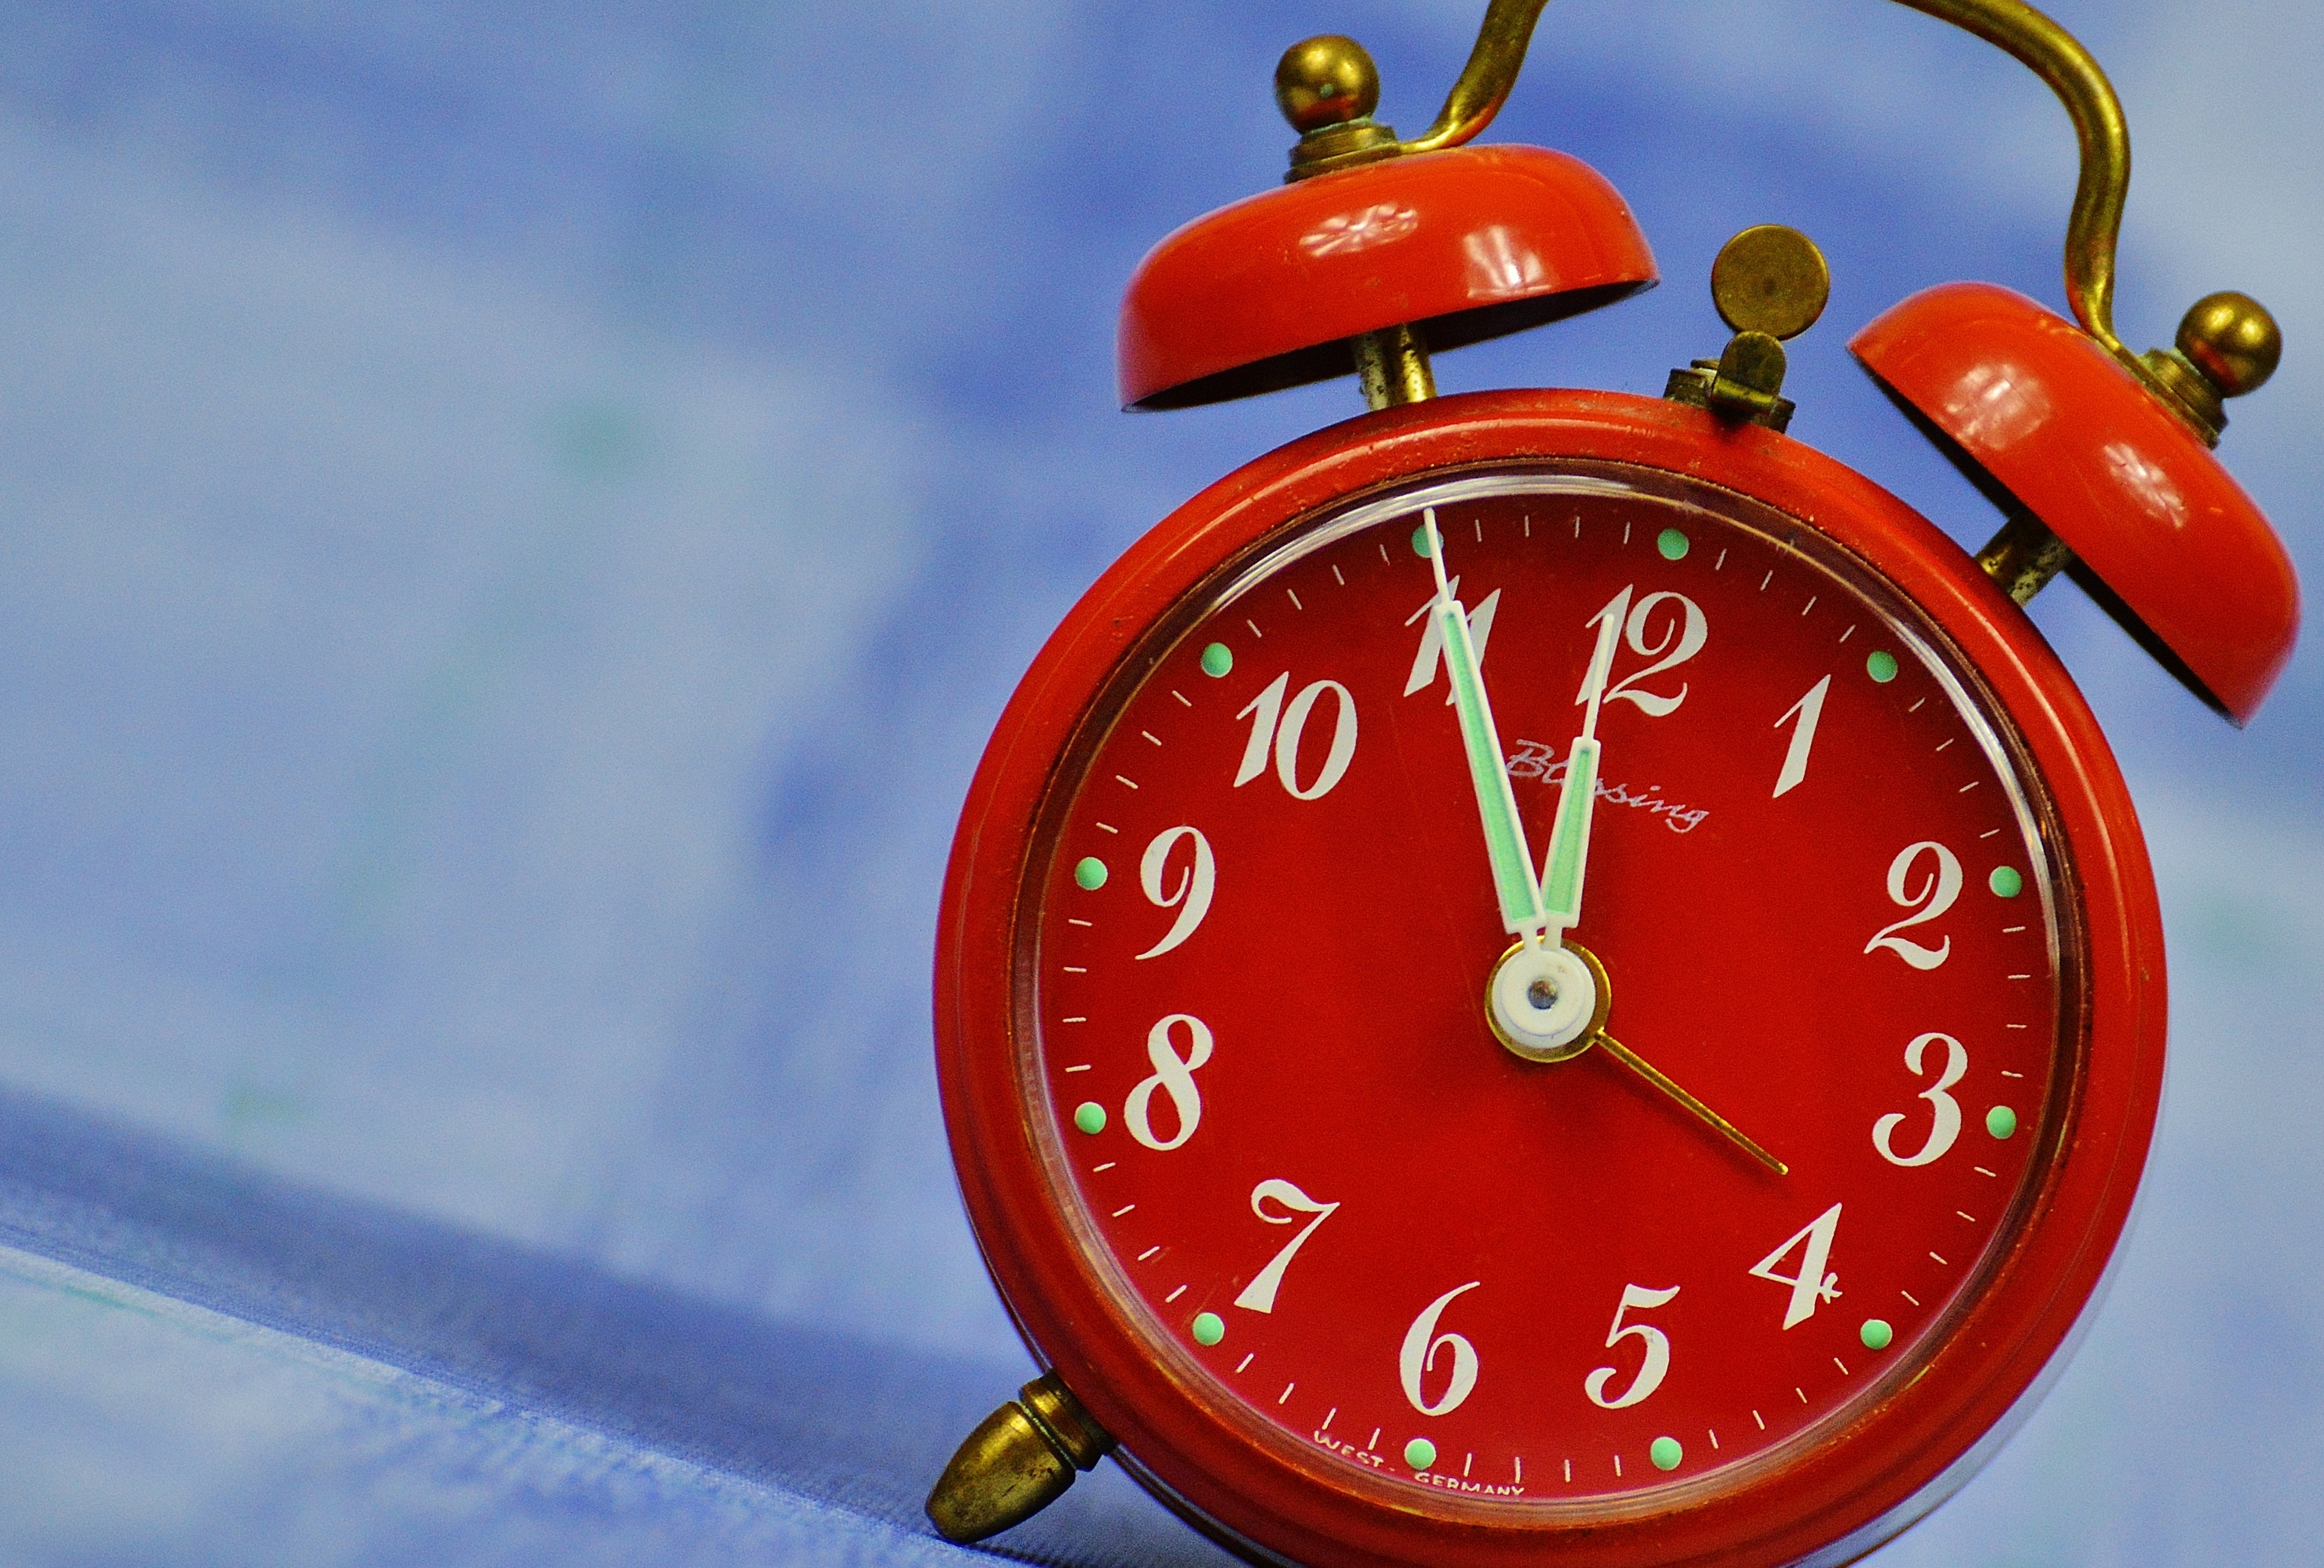
clock, time, alarm clock, red, dial, disaster, late, hours, pointer, time indicating, time of, the eleventh hour, ring the bell, home accessories, mood shifts, time to rethink